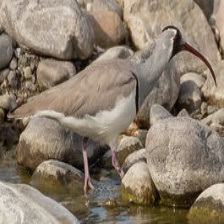
Species: IBISBILL
Scientific name: IBIDORHYNCHA STRUTHERSII